Líneas Aéreas Paraguayas

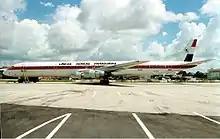
A Líneas Aéreas Paraguayas Douglas DC-8-61 at Miami International Airport in 1989

The good service offered by the Lockheed Electras made LAP have a presence in Latin America. By March 1977, the number of weekly frequencies for Brazil had already increased. The pure jet age came in 1978 with the purchase of two Boeing 707-320 from Pan Am and with those services to Miami began. In 1979, services started to Madrid and Frankfurt. When another 707 was bought in 1982, service to Brussels started. Due to noise restrictions, a former Air Canada DC-8-63 was bought in 1984 for the route to Miami. During the 1980s, other routes were tried like Mexico City and Panama City, but just for a few months. In 1988, a former Spantax DC-8-61 was bought. In 1990, it was replaced by a leased DC-8-62 for a few months.